Milam County Courthouse and Jail

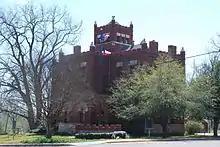
Milam County Jail Museum in 2013

The Milam County Jail, located at East Main Street and South Fannin Avenue and now known as the Milam County Museum, was designed in the Romanesque Revival style of architecture and was built in 1895 by the Pauly Jail Building and Manufacturing Company of St. Louis, Missouri, which brought most building supplies from St. Louis. It is a 3-story building redbrick building with many mini-turrets. It is topped by a "hanging tower", which was never used. The first floor was used for storage and a residence for the sheriff and his family, while the second and third floors housed prisoners. It was replaced in 1975 for a more modern jail and then became the local historical museum.